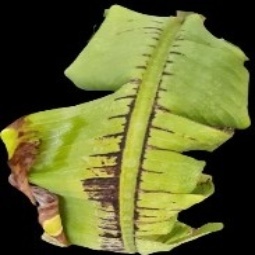
Label: Calcium